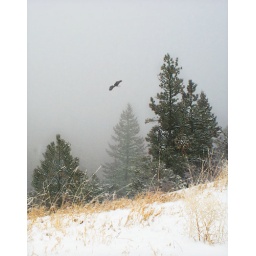
A snowy mountain hillside shrouded in a cold fog is the home of an American bald eagle.